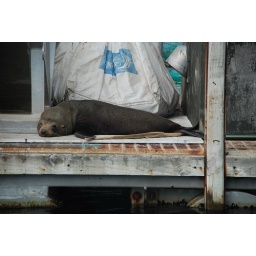
This sea lion hangs around the local salmon farm waiting for his next meal. Day 1.